History of Atlanta

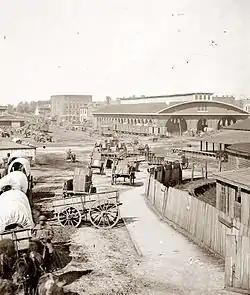
Antebellum Atlanta: State Square and the first Union Station

The history of Atlanta dates back to 1836, when Georgia decided to build a railroad to the U.S. Midwest and a location was chosen to be the line's terminus. The stake marking the founding of "Terminus" was driven into the ground in 1837 (called the Zero Mile Post). In 1839, homes and a store were built there and the settlement grew. Between 1845 and 1854, rail lines arrived from four different directions, and the rapidly growing town quickly became the rail hub for the entire Southern United States. During the American Civil War, Atlanta, as a distribution hub, became the target of a major Union campaign, and in 1864, Union William Sherman's troops set on fire and destroyed the city's assets and buildings, save churches and hospitals. After the war, the population grew rapidly, as did manufacturing, while the city retained its role as a rail hub. Coca-Cola was launched here in 1886 and grew into an Atlanta-based world empire. Electric streetcars arrived in 1889, and the city added new "streetcar suburbs".